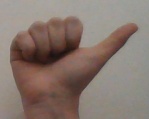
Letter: dhad